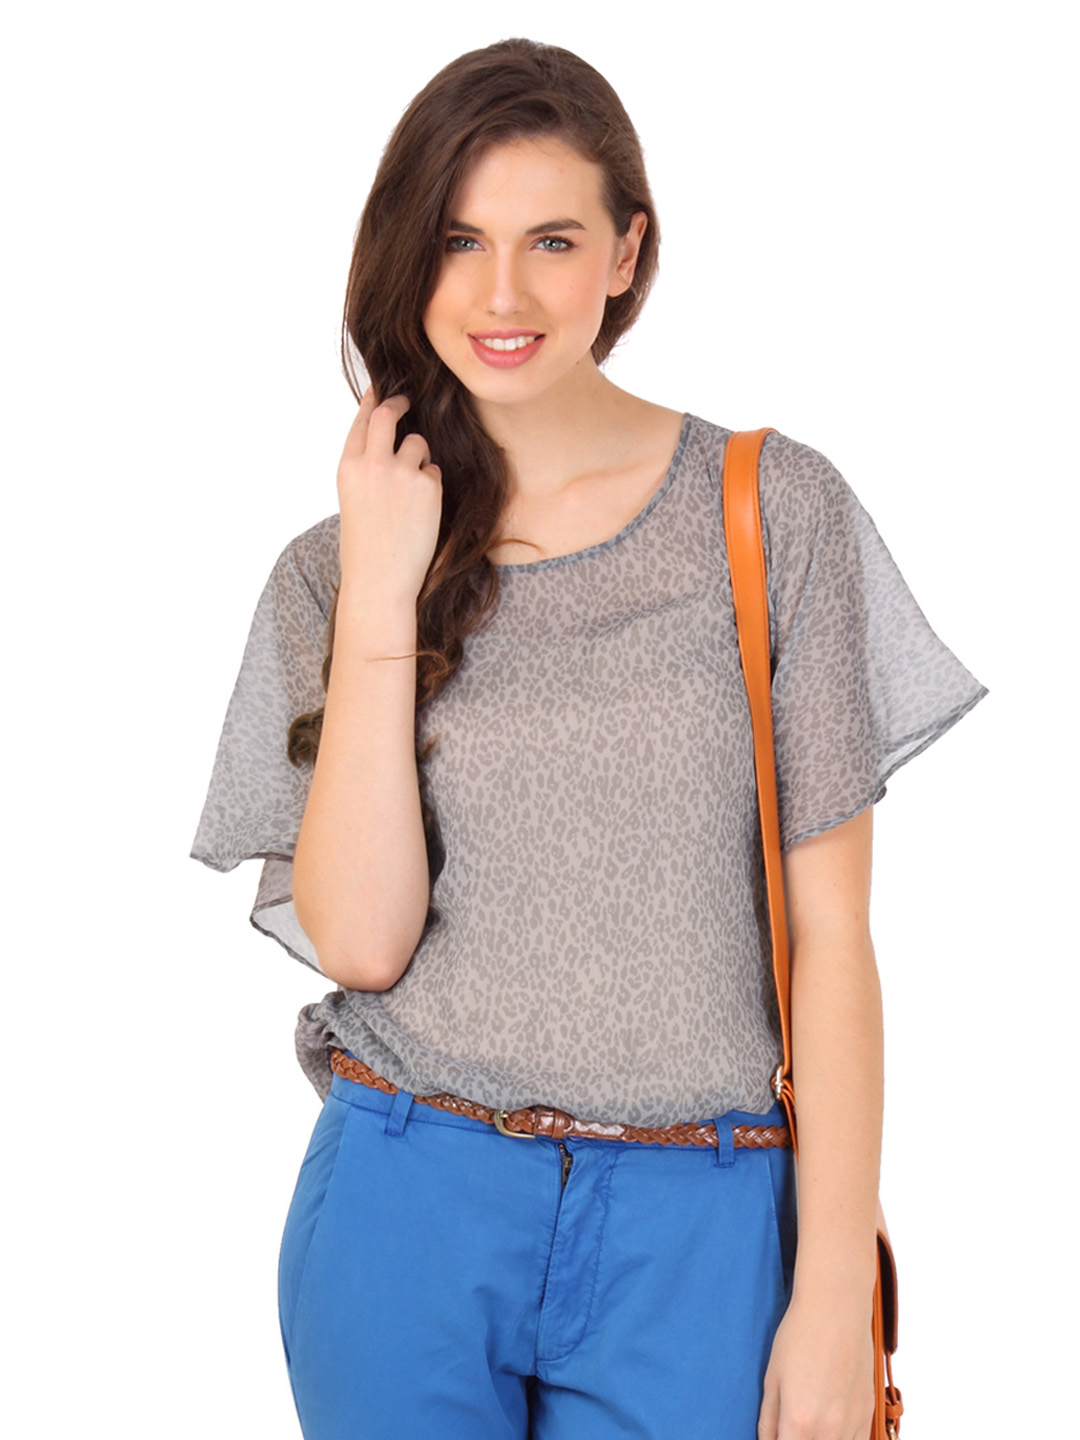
Femella Women Grey Top
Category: Apparel / Topwear / Tops
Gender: Women
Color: Grey
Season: Fall 2012
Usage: Casual